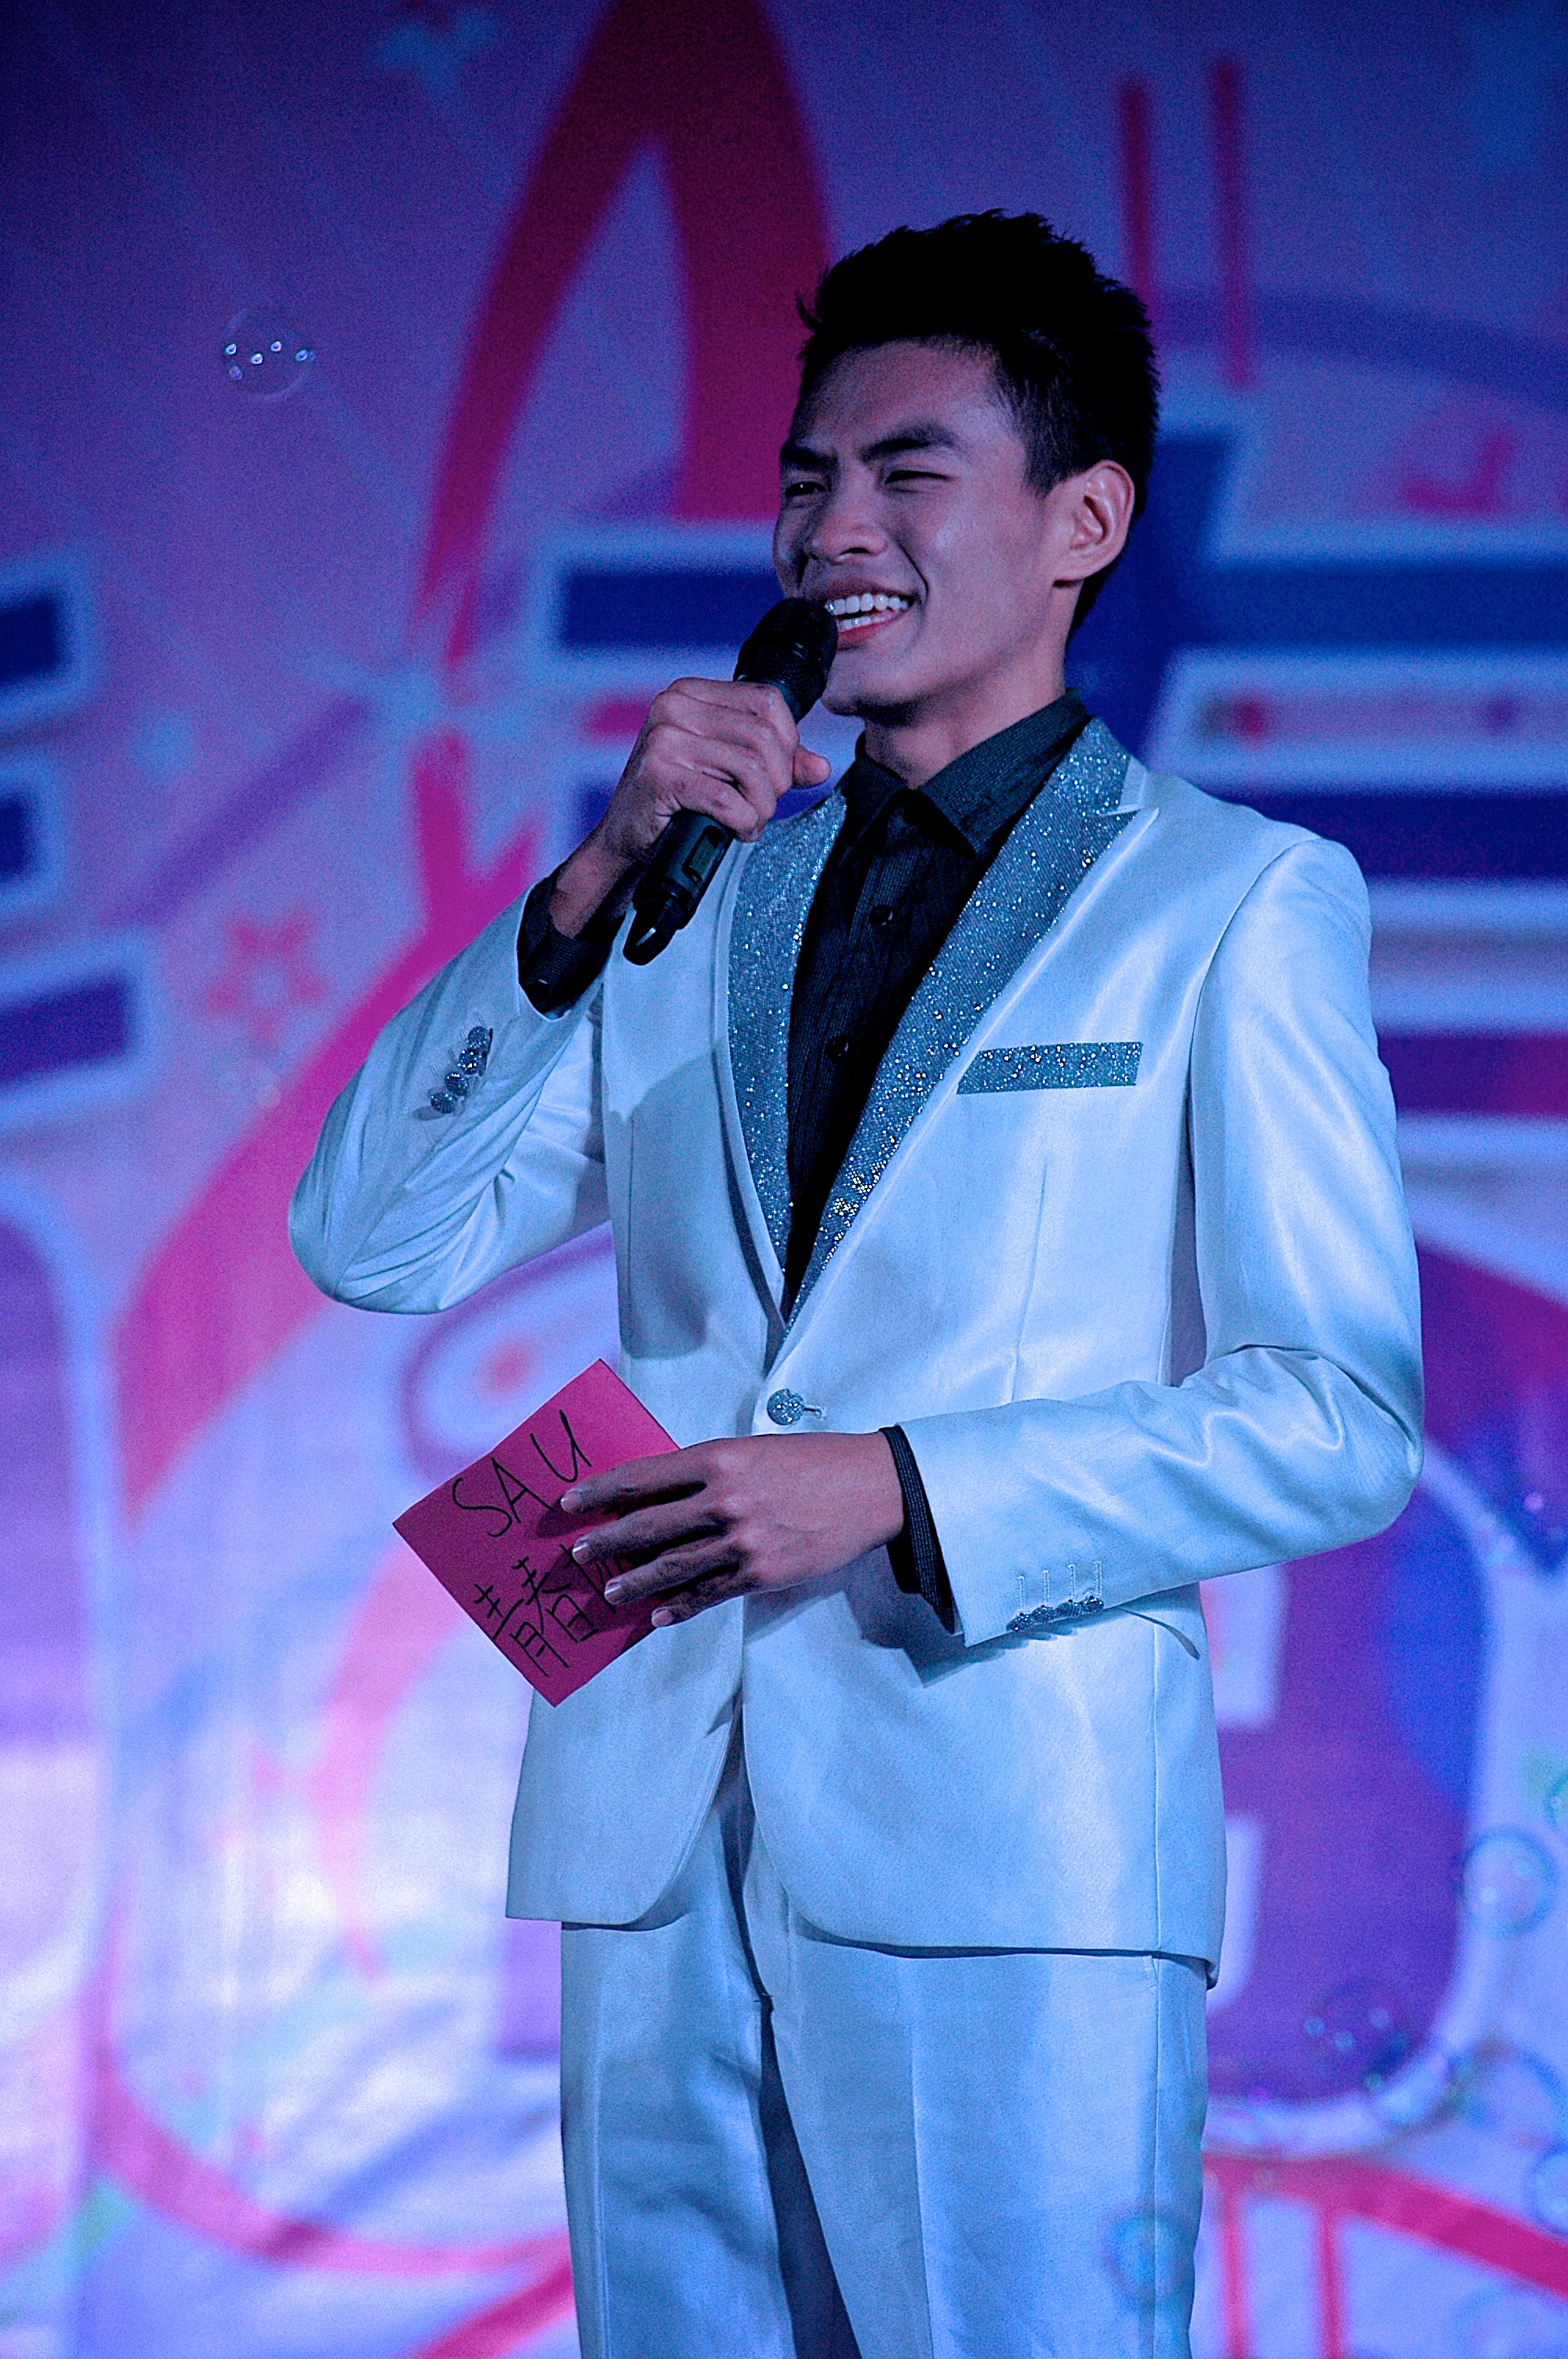
night, play, concert, singer, band, student, musician, stage, performance, university, singing, collage, china, guangzhou, entertainment, singer songwriter, musical theatre